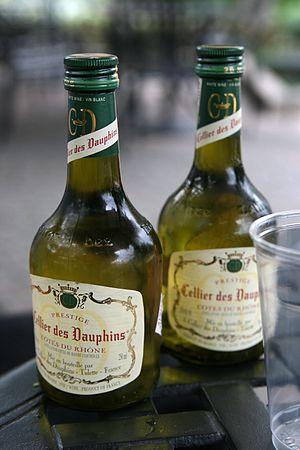
Cuvée Prestige du Cellier des Dauphins
Le cellier des Dauphins est une marque de vin de la vallée du Rhône, créée en 1967, par une union de coopérateurs, l'Union des Vignerons des Côtes du Rhône.